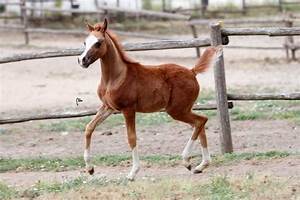
Label: cavallo